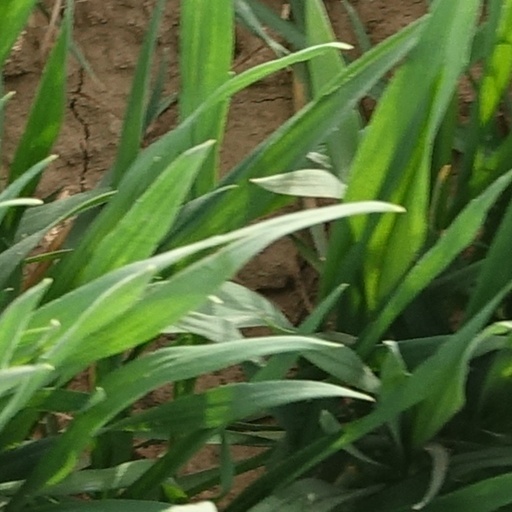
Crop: wheat